Portugal in the Reconquista

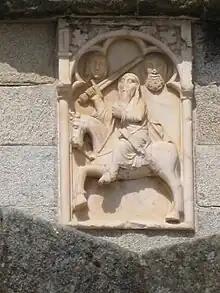
Geraldo the Fearless represented in the cathedral of Évora.

Afonso Henriques tried to personally take Alcácer do Sal by surprise in 1151 at the head of a party of men, like he had done at Santarém, however the Portuguese were detected and the king wounded, hence he returned to Lisbon. After three years at peace, Alcácer do Sal was attacked by Afonso Henriques, however the Muslim stronghold resisted. A third attack was made against Alcácer in 1157 with the support of a crusader fleet commanded by the count of Flanders Thierry of Alsace however the Christians were rebuffed once more. In April 1158 Alcácer was taken at the end of a sixty days siege.